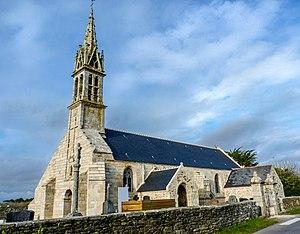
Eglise de Tréguennec
Cet article recense une partie des monuments historiques du Finistère, en France.
La liste des églises du Finistère recense de la manière la plus complète possible les églises, cathédrales et basiliques situées dans le département français du Finistère.
Tréguennec [tʁegɛnɛk] est une commune riveraine de la baie d'Audierne, dans le département du Finistère en région Bretagne, en France. Ses habitants sont appelés les Tréguennécois.